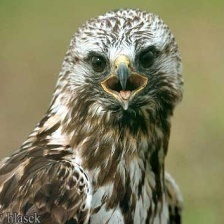
Species: ROUGH LEG BUZZARD
Scientific name: BUTEO LAGOPUS